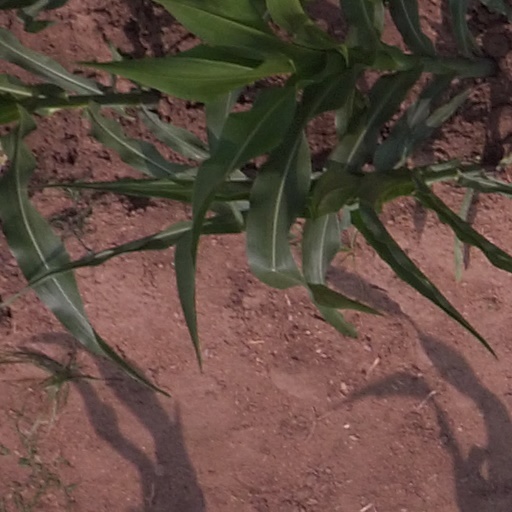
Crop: maize; corn